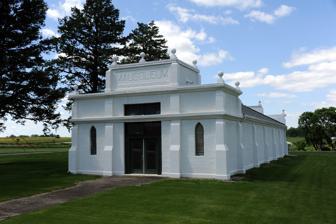
Building: Lincoln Township Mausoleum
Country: United States of America
Year built: 1912
Historic site in Story County, Iowa United States historic place Lincoln Township Mausoleum U.S. National Register of Historic Places Show map of Iowa Show map of the United States Location County Road E18 at the northern end of Pearl St., Zearing, Iowa Coordinates 42°09′59.5″N 93°17′45.3″W / 42.166528°N 93.295917°W / 42.166528; -93.295917 Area less than one acre Built 1912 Architectural style Late 19th and 20th Century Revivals NRHP reference No. 07001004 Added to NRHP September 27, 2007 The Lincoln Township Mausoleum , also known as the Zearing Mausoleum , is a historic building located in Zearing, Iowa , United States.  It is situated along the western edge of Zearing Cemetery, near a windbreak of trees.  The mausoleum is a single-story concrete structure, rectangular in shape, that was completed in 1912.  Most of the building is capped with a gable roof, but the front has a series of three flat roofs.  The exterior walls are covered with stucco , painted white.  It combines elements of the Mission , Late Gothic Revival , and Neoclassical styles. The interior features a central hall with 100 crypts on both sides.  They are stacked in four horizontal rows, and are faced with marble panels.  The building is significant for its "monolithic concrete construction used to build a public mausoleum," which is a rarity in Iowa . The mausoleum was listed on the National Register of Historic Places in 2007. References